Henry Brydges, 2nd Duke of Chandos

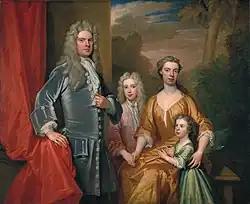
Henry Brydges (later 2nd Duke of Chandos) aged about five, pictured in 1713 with his father James Brydges (later 1st Duke of Chandos), his elder brother John (later Marquess of Carnarvon) and either his mother Mary (died 1712) or his stepmother Cassandra.

Henry Brydges, 2nd Duke of Chandos, KB (17 January 1708 – 28 November 1771), known from 1727 to 1744 by the courtesy title Marquess of Carnarvon, was the second son of the 1st Duke of Chandos and his first wife Mary Lake. He was the Member of Parliament for Hereford from 1727 to 1734, for Steyning between 1734 and 1741, and Bishop's Castle between 1741 and 1744.